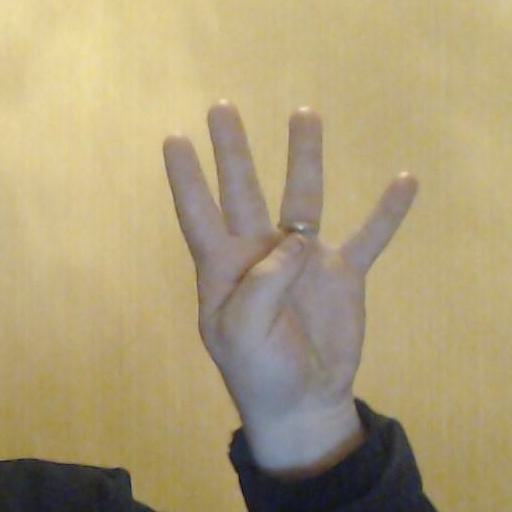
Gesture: four